Syd Coventry

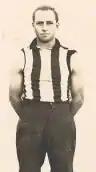

Sydney Alfred Coventry (13 June 1899 – 10 November 1976) was an Australian rules football player, coach and administrator. He played for Collingwood in the Victorian Football League (VFL) and also coached Footscray in the VFL.